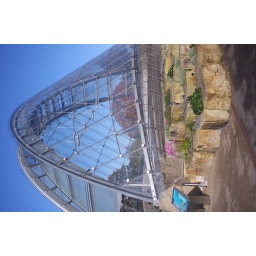
another glass house for alpine plants in Kew Gardens, London